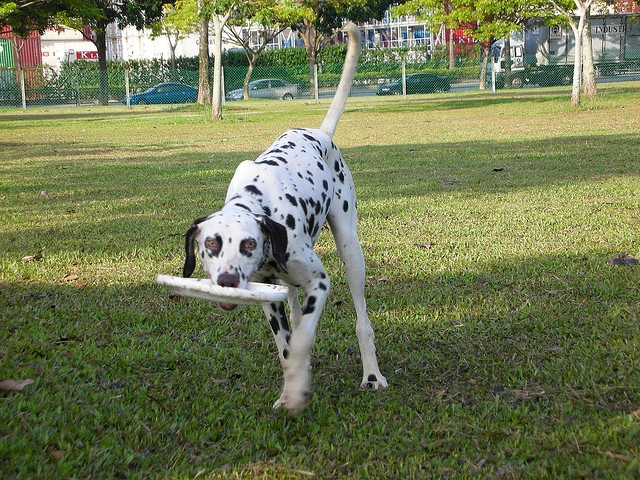
a spotted dog holds a frisbe in its mouth
A Dalmation dog has a Frisbee in its teeth.
A dog that is standing in the grass with a frisbee.
A spotted dog has the Frisbee in his mouth.
A dalmatian dog holding a frisbee in the park.